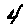
Label: 4